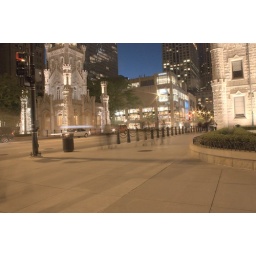
HDR tonemapped image of the water tower building in Chicago.